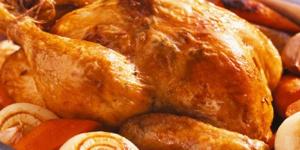
gallina al ajo